Avengers (comics)

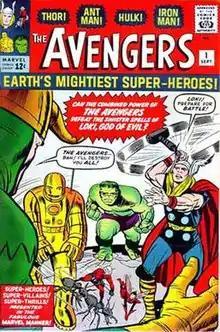
The debut of the original Avengers: "The Avengers"#1 (Sept. 1963). Cover art by Jack Kirby and Dick Ayers The five founding members were: Iron Man, Thor, Ant-Man, The Wasp, and The Hulk.

The team debuted in "The Avengers" #1 (September 1963). Much like the Justice League, the Avengers were an assemblage of superheroes who each had an existing series of his own. All of the characters were created by Stan Lee and Jack Kirby. This initial series, published bi-monthly through issue #6 (July 1964) and monthly thereafter ran through issue #402 (Sept. 1996), with spinoffs including several annuals, miniseries and a giant-size quarterly sister series that ran briefly in the mid-1970s. Writers of the first series included Roy Thomas, Steve Englehart, Gerry Conway, Jim Shooter, David Michelinie, and Roger Stern. Artists included John Buscema, Tom Palmer, Neal Adams, George Perez, John Byrne and Steve Epting.